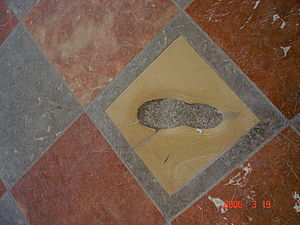
Frauenkirche (München) / Interiør
Djævlens fodspor
Frauenkirche er den største kirke i Bayerns hovedstad München. Den ligger i bymidten på Frauenplatz 1, den katolske katedral er et landmærke og en populær turistattraktion.